Swiss Private Bankers Association

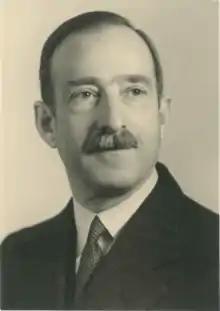
Max Ernst Bodmer, first Chairman of the Association (1934)

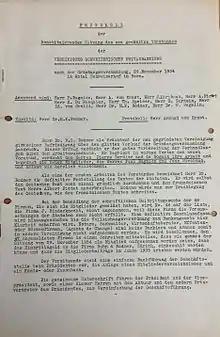
Minutes of the Swiss Private Bankers Association's founding meeting (1934)

The Swiss Private Bankers Association was founded in Bern, on 29 November 1934, following the adoption of the new Federal Act on Banks and Savings Banks on 8 November 1934. The law recognised the special status of private bankers but also suggested 'closer collaboration' amongst them. The aim of the association was to represent 'the professional interests of private bankers'. Forty-eight banks applied to become members. Its first chairman was Max Ernst Bodmer.